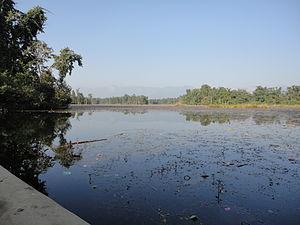
Cet article recense les zones humides du Népal concernées par la convention de Ramsar.